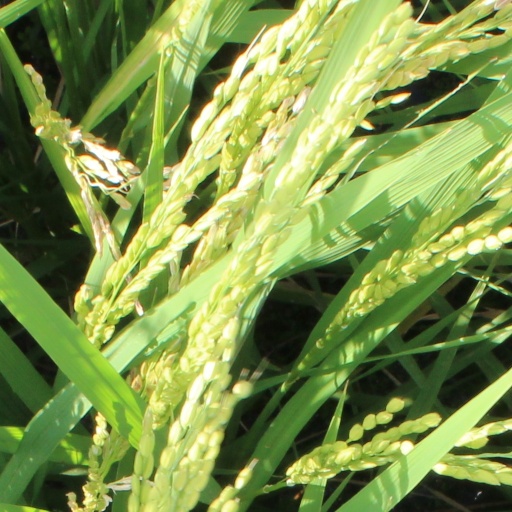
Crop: rice